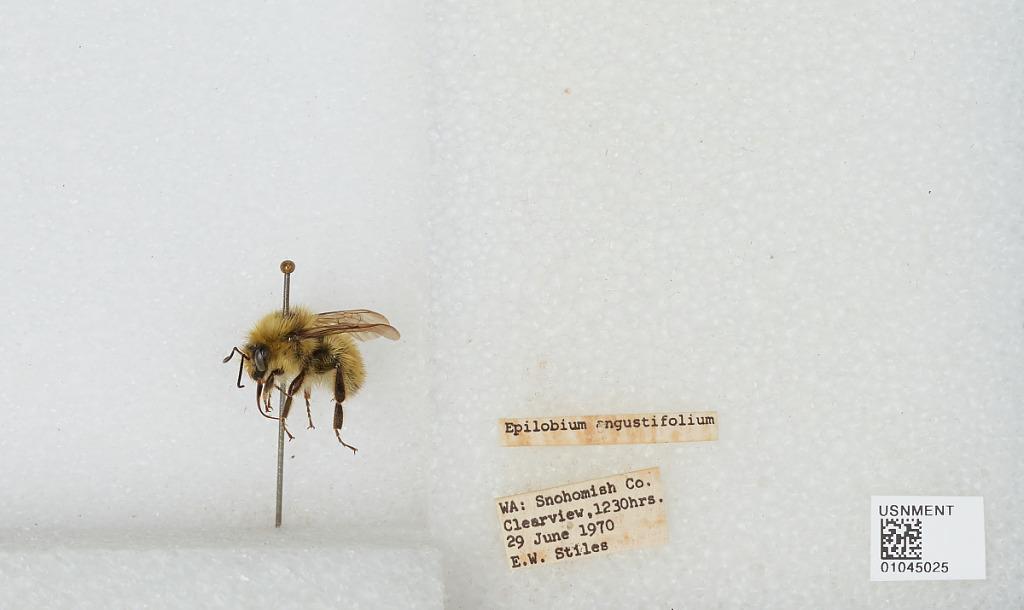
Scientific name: Bombus sp.
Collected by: E. Stiles
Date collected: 1970-6-29
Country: United States
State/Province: Washington
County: Snohomish
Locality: Clearview
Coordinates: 47.8292, -122.145